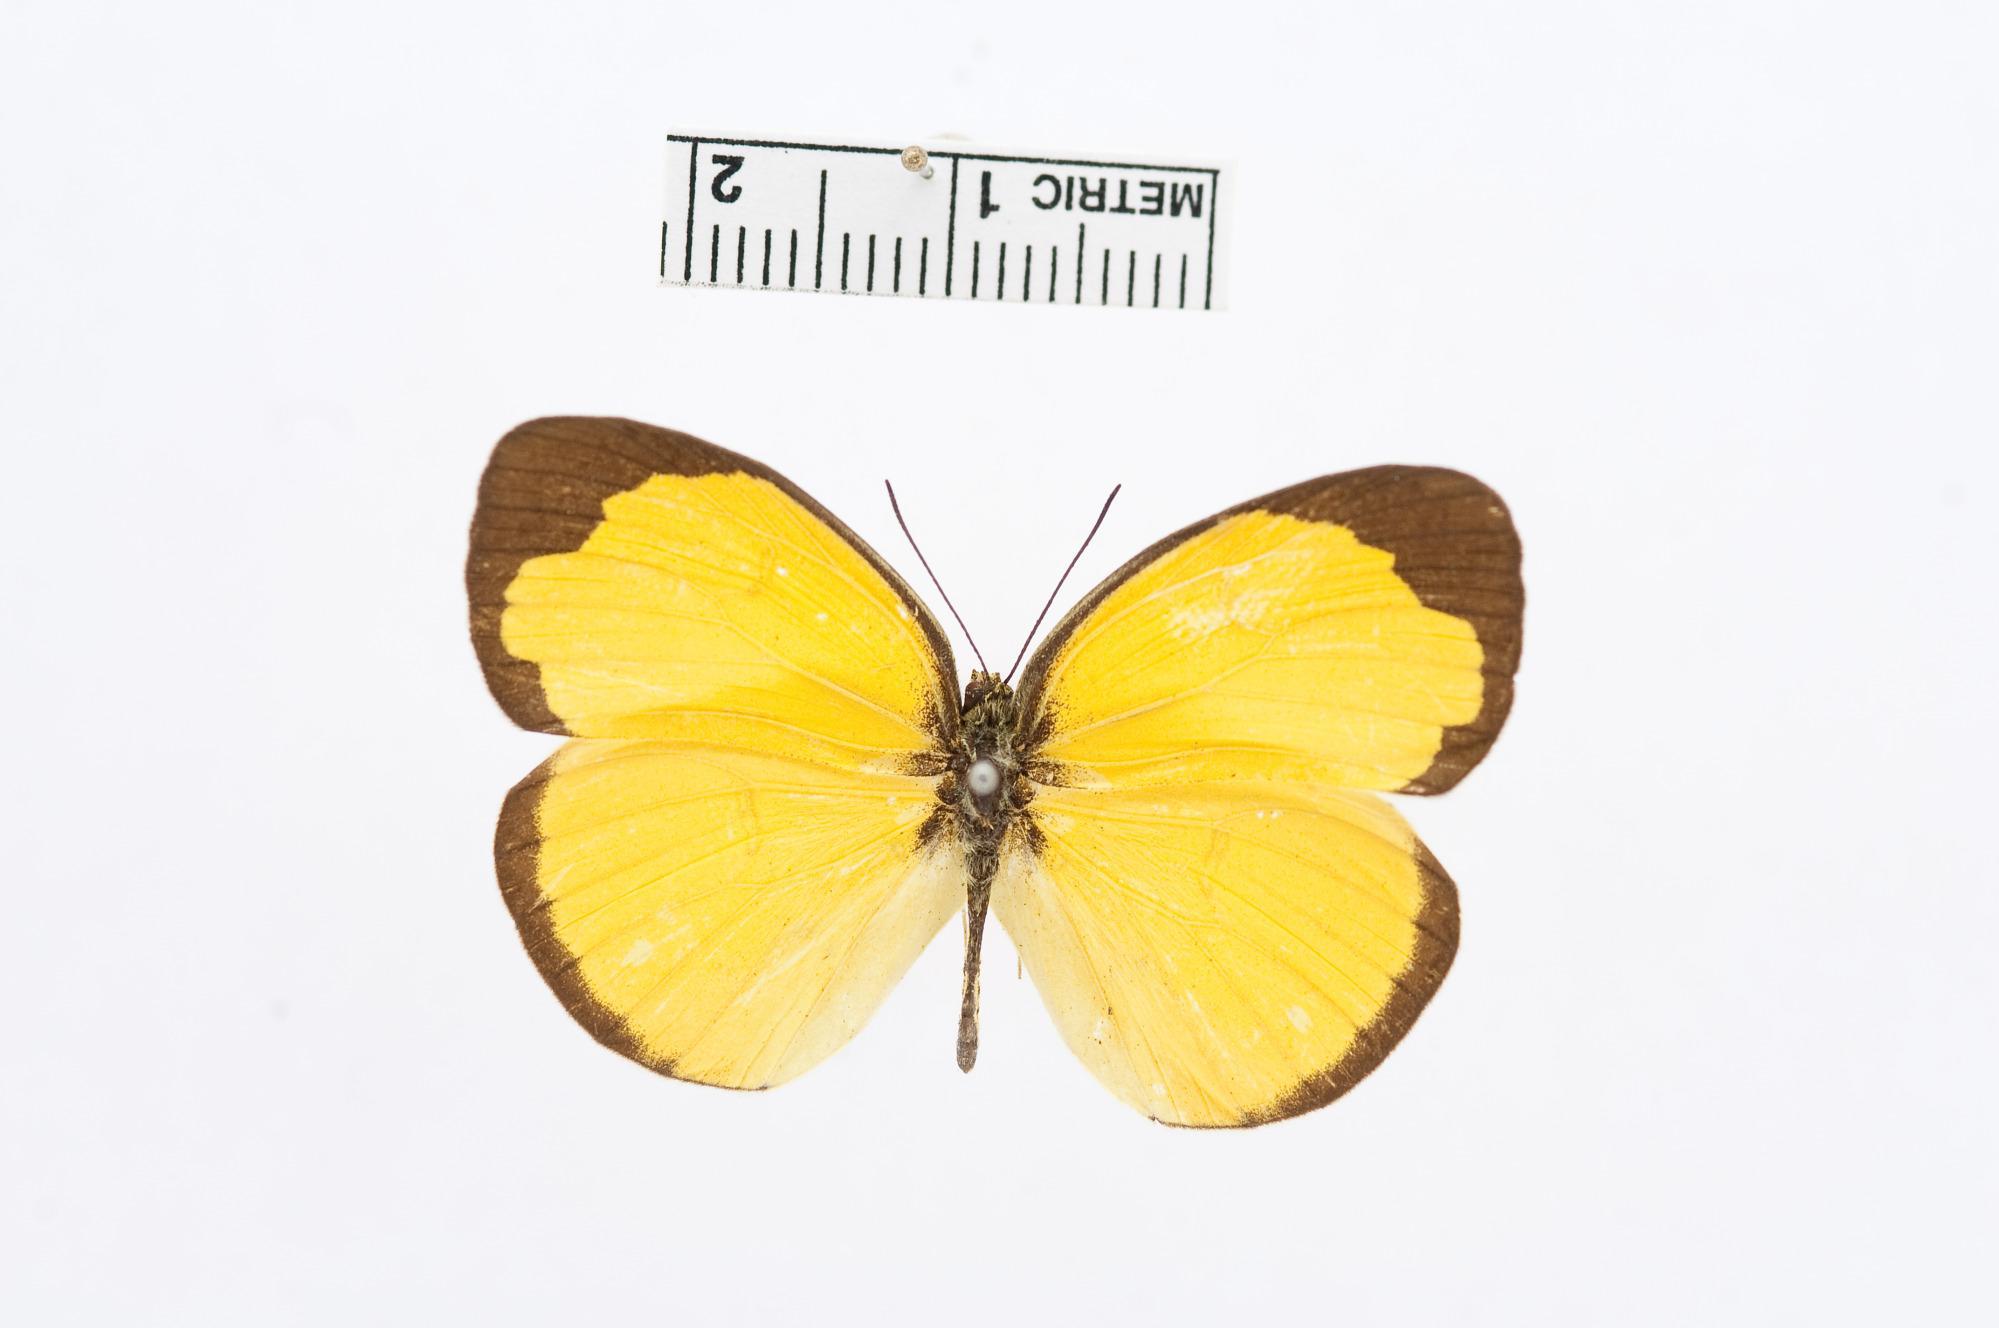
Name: Eurema mentawiensis
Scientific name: Eurema mentawiensis
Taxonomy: Animalia, Arthropoda, Hexapoda, Insecta, Lepidoptera, Pieridae, Coliadinae